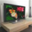
Label: television